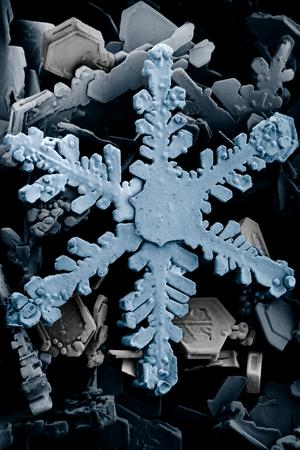
Flocon dendritique hexagonal ordinaire, fortement agrandi par un microscope électronique à balayage et à basse température. Version colorisée pour mettre en évidence le flocon central. Polski: Płatek śniegu w formie sześcioramiennego dendrytu widziany w dużym powiększeniu przy użyciu niskotemperaturowego elektronowego mikroskopu skaningowego